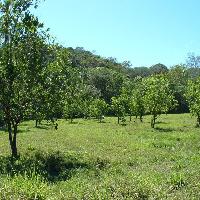
Weather: sun or clear